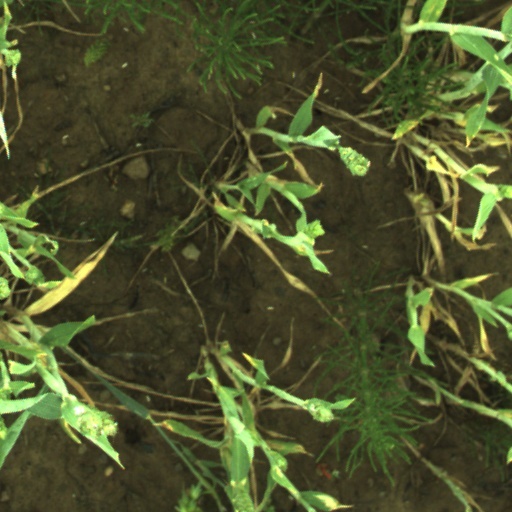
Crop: wheat